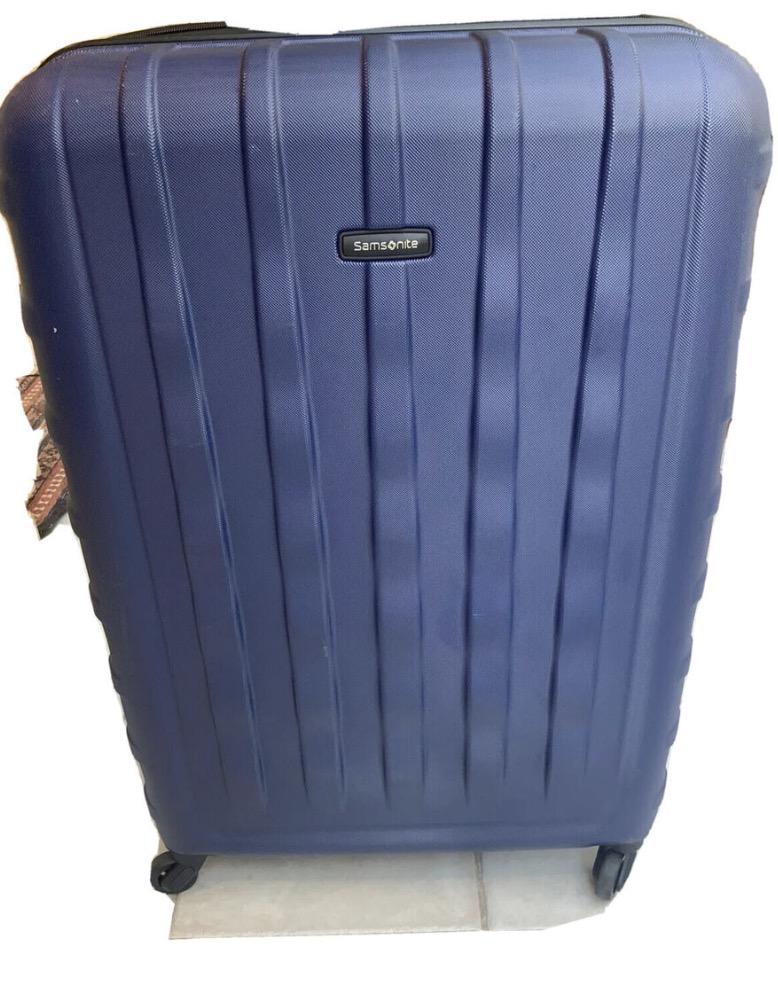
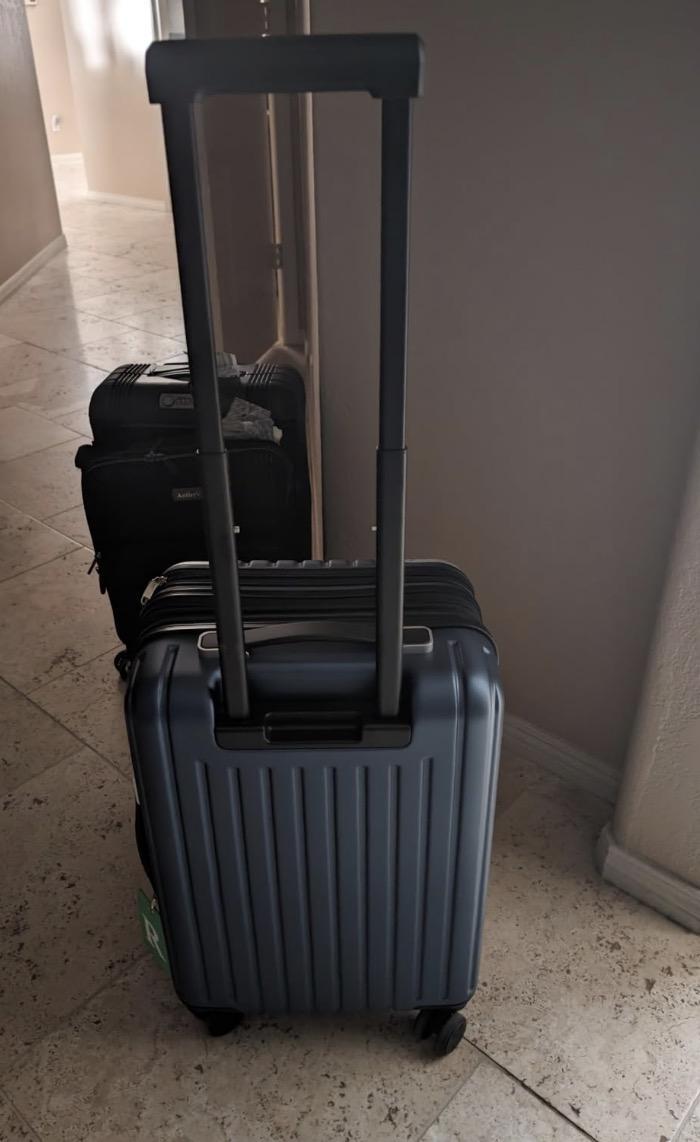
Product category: items_tea
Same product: no